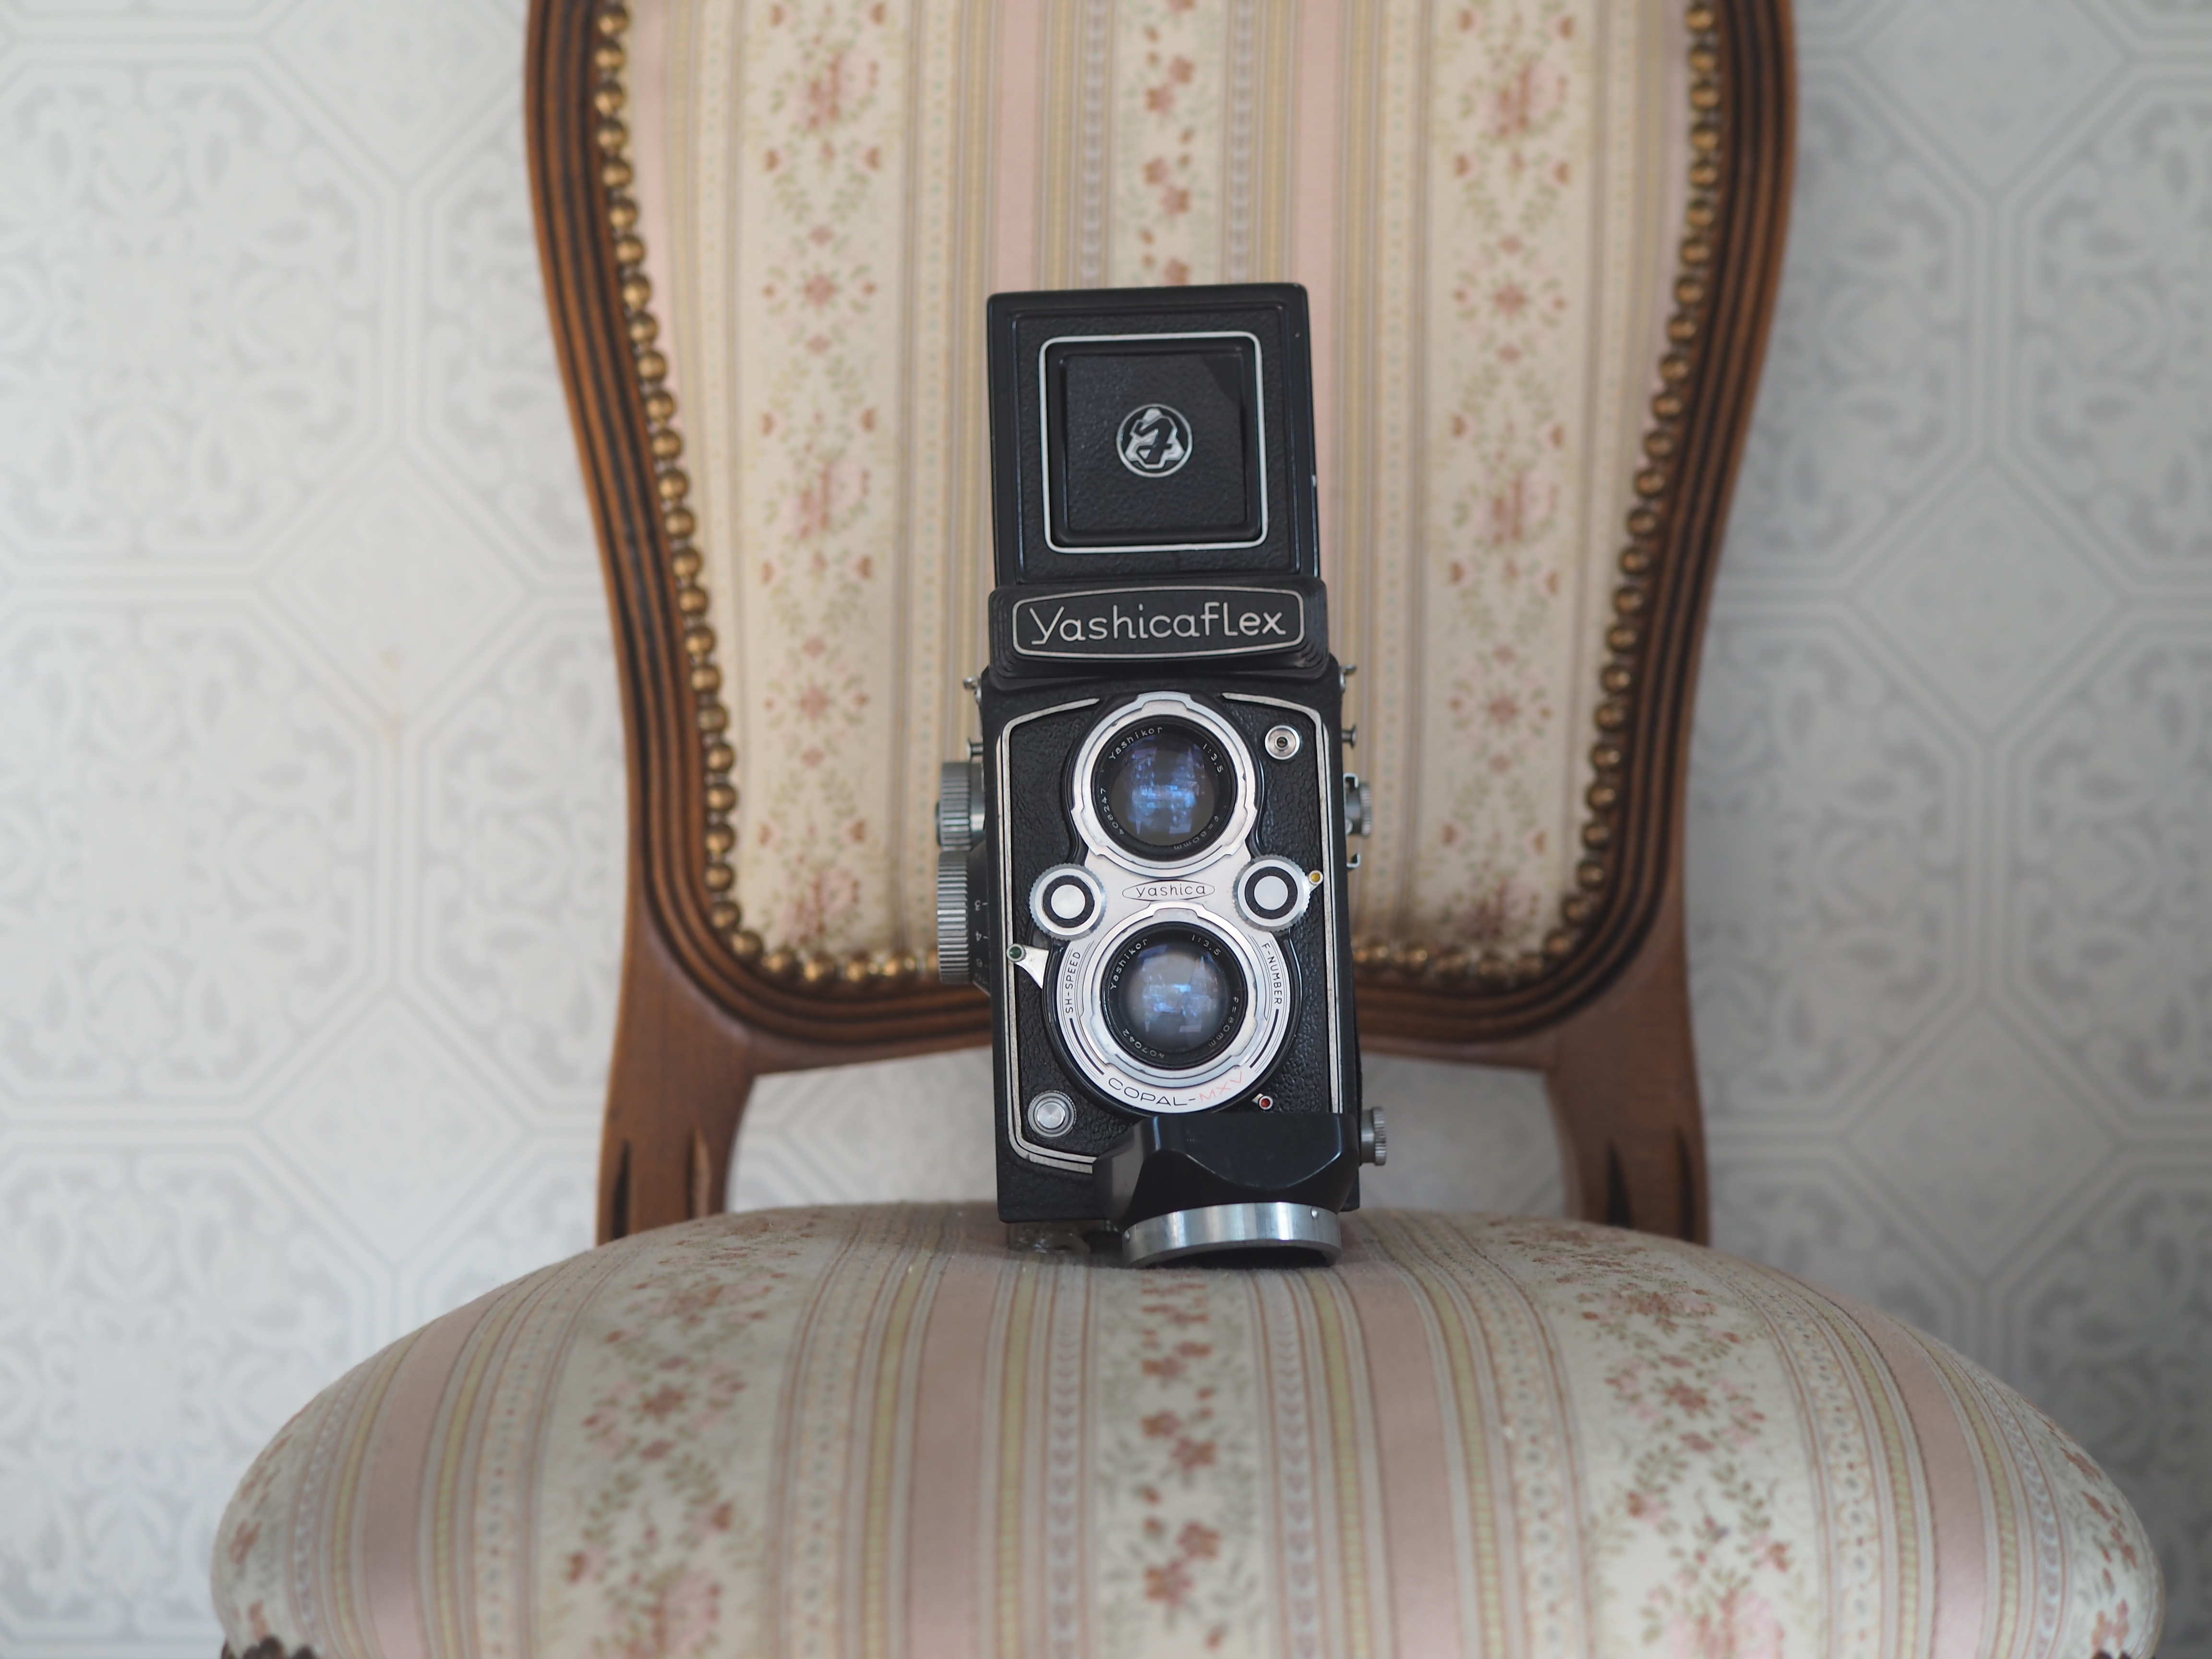
technology, camera, guitar, chair, product, multimedia, twin lens reflex camera, yashica flex, cameras optics, electronic device